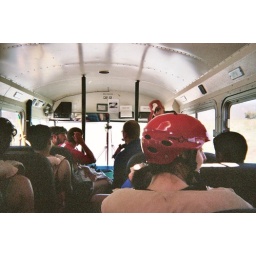
Audra in another stylish red helmet on the road to Royal Gorge.